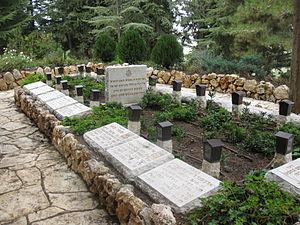
Le mont Herzl, également Har Hazikaron est une colline située à l’ouest de la ville de Jérusalem qui abrite le cimetière national d'Israël. Il est situé à l'ouest de Jérusalem et porte le nom de Theodor Herzl, le fondateur du sionisme politique moderne. C'est le point culminant de Jérusalem, à 834 m d'altitude. Outre le cimetière national d’Israël, on y trouve un cimetière militaire, des mémoriaux et un musée.